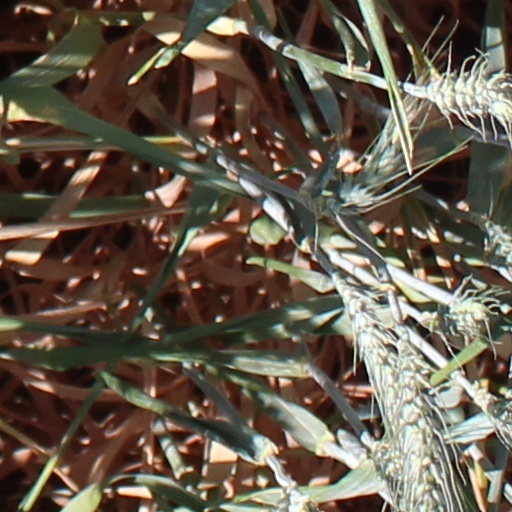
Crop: wheat